Bir Tawil

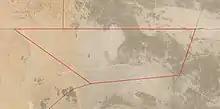
2021 satellite image of Bir Tawil (outlined in red) by Landsat 8

's climate is, according to the Köppen climate classification, a hot desert climate (Bwh). For approximately three-quarters of the year the temperature can exceed , and in the three hottest months (June–August) it can be as high as . During the winters (December and January being its mildest months), can have lower temperatures, with as its usual temperature peak.